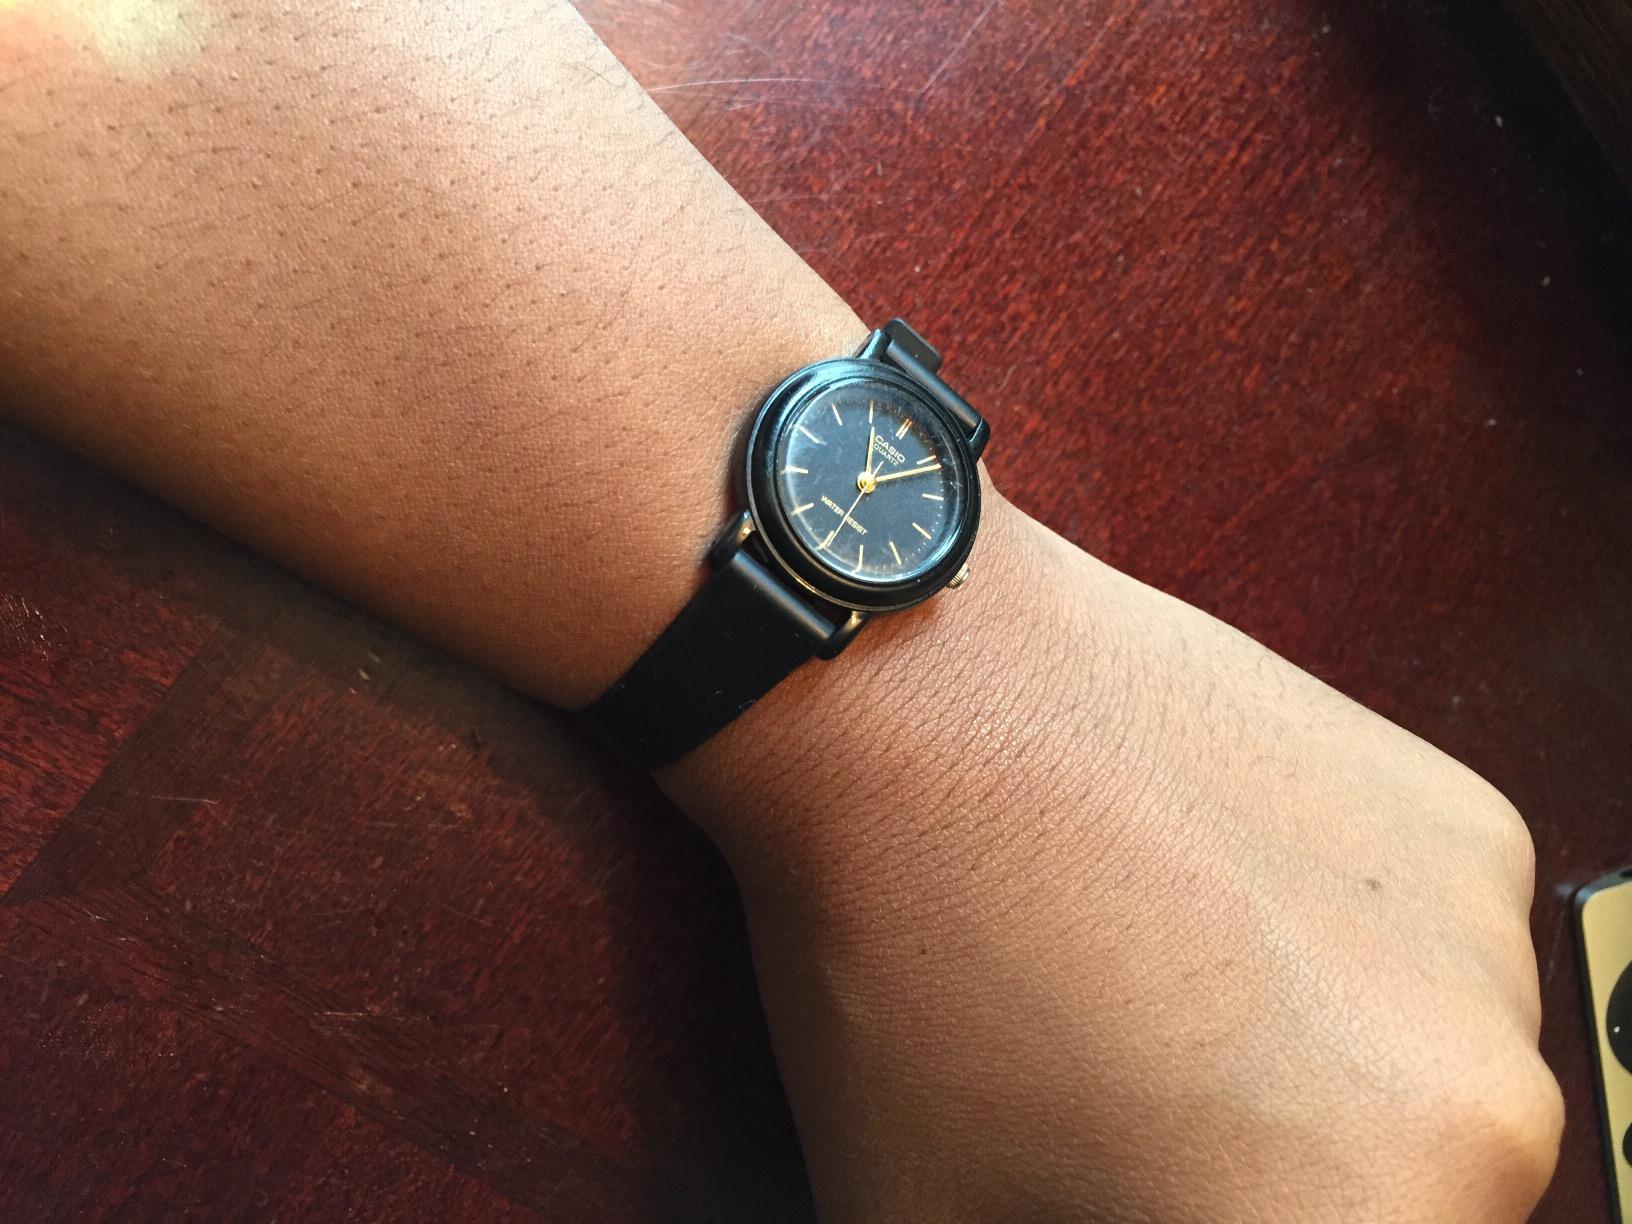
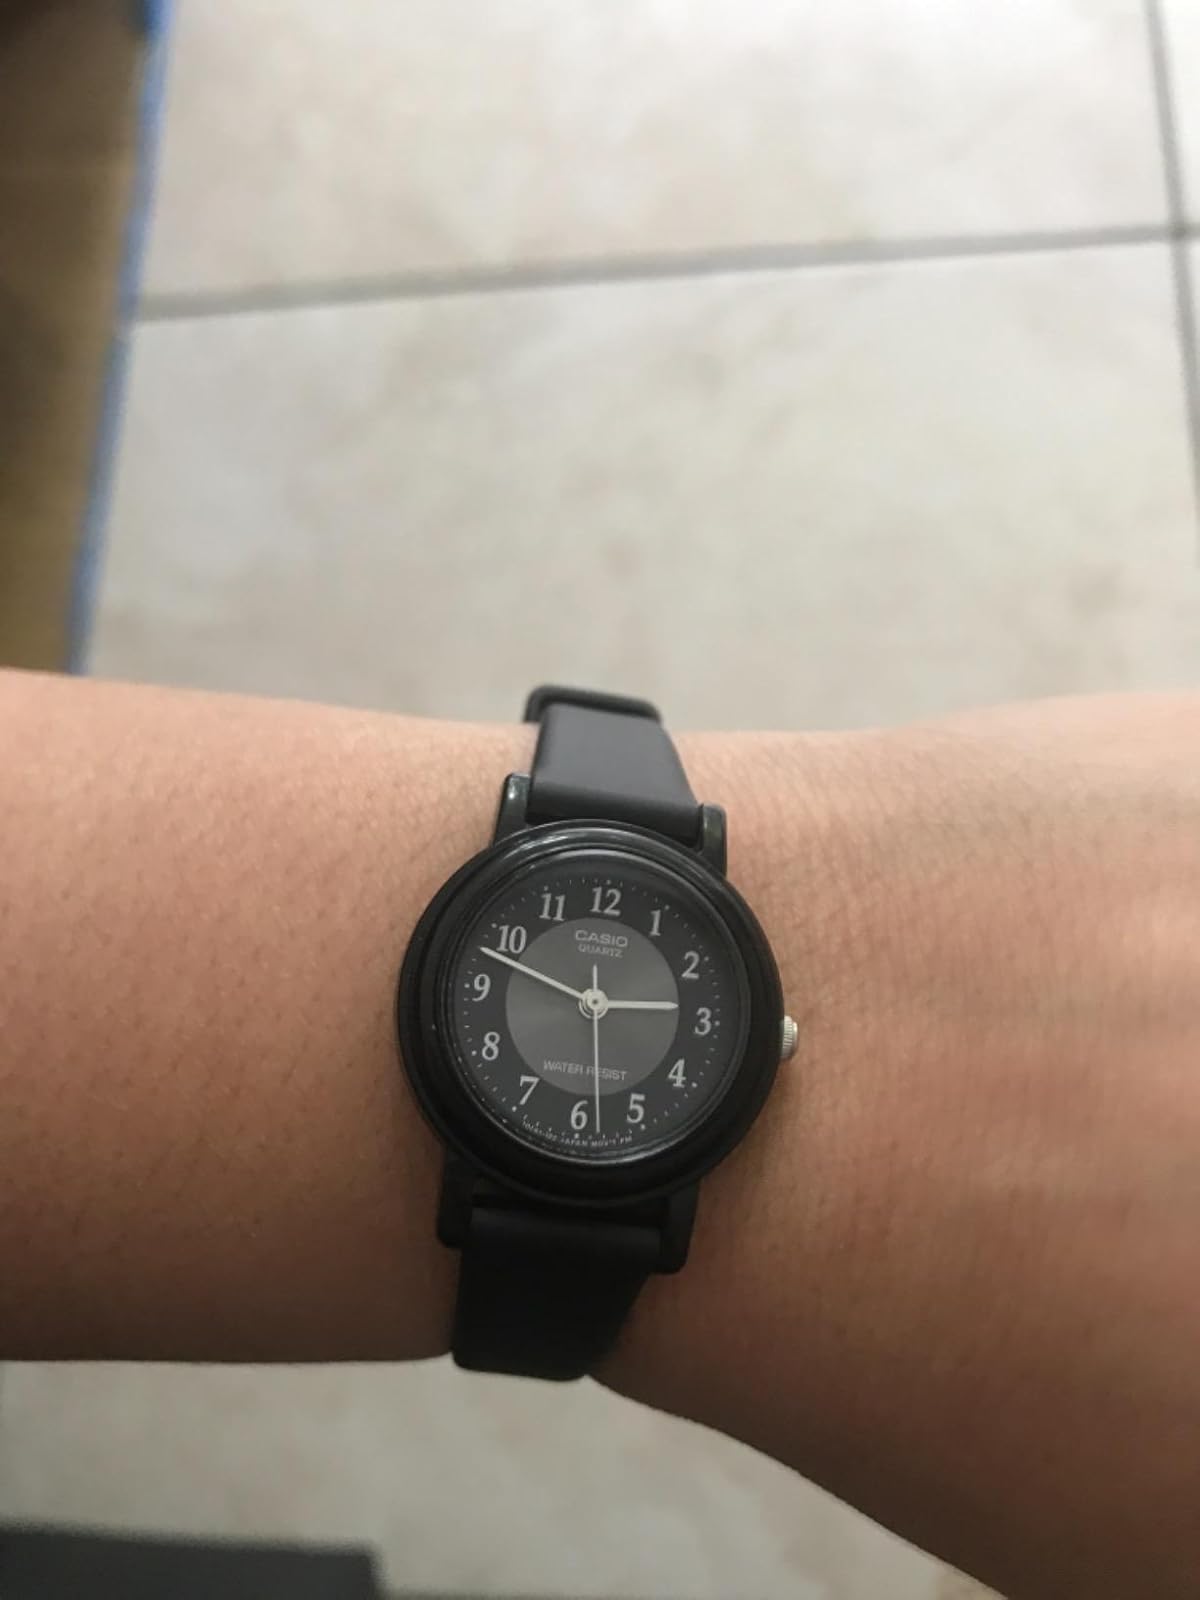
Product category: accessories_watch
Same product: no